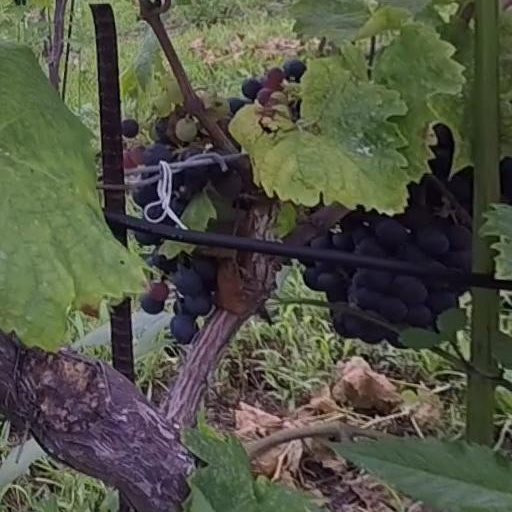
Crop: grape